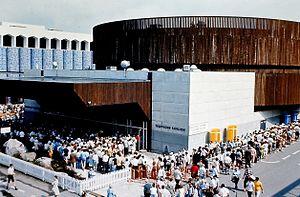
Pavillon du téléphone Bell à l'Exposition universelle de 1967 à Montréal